Julian Opie

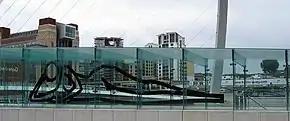
Opie's "Reclining Nude" at Gateshead Millennium Bridge

Opie was born in London in 1958 and raised in the city of Oxford. He attended The Dragon School and then Magdalen College School, Oxford, from 1972 to 1977. He graduated in 1982 from Goldsmiths, University of London, where he was taught by conceptual artist and painter Michael Craig-Martin. He was a Sargant Fellow at The British School at Rome in 1994.